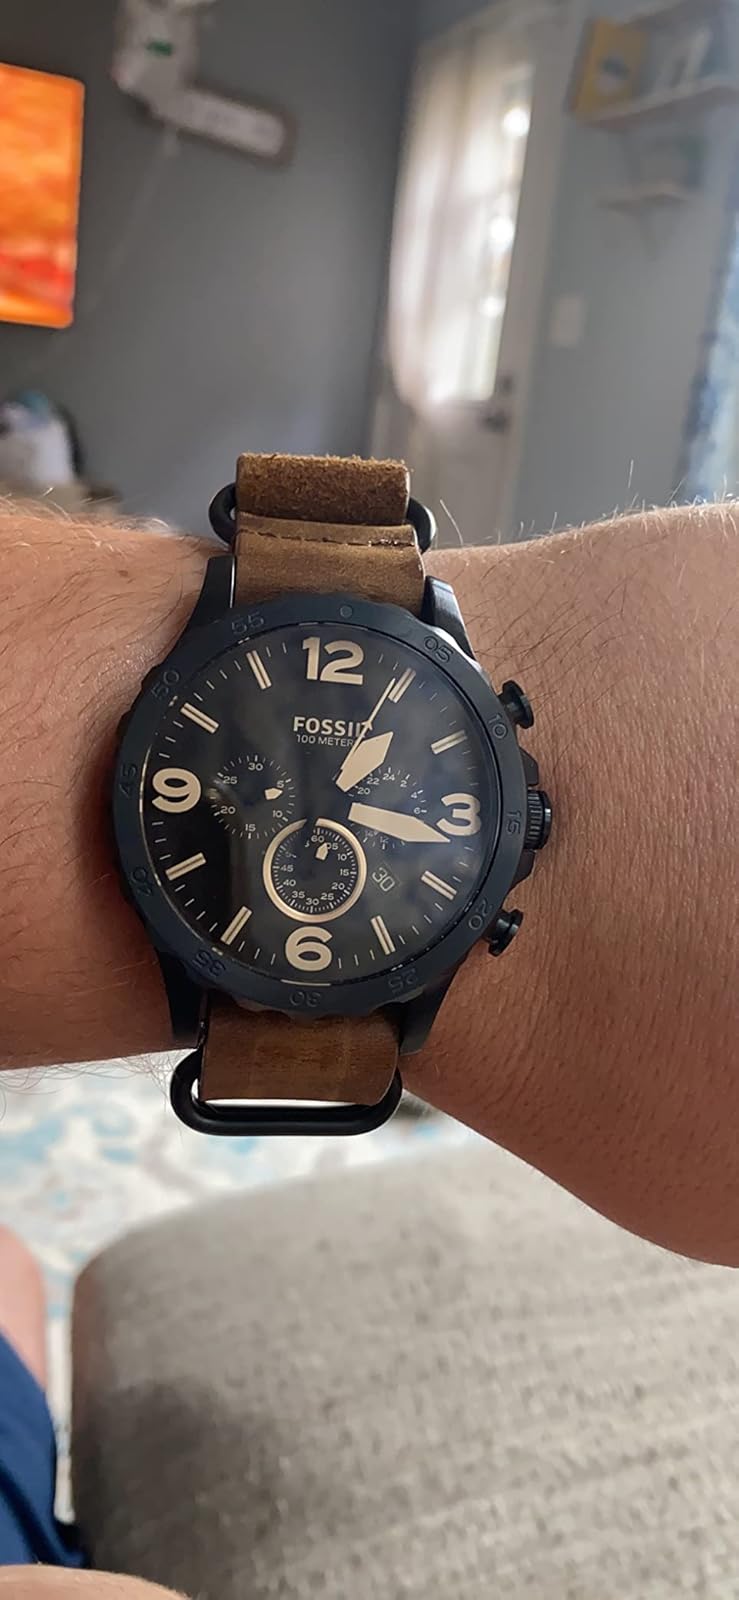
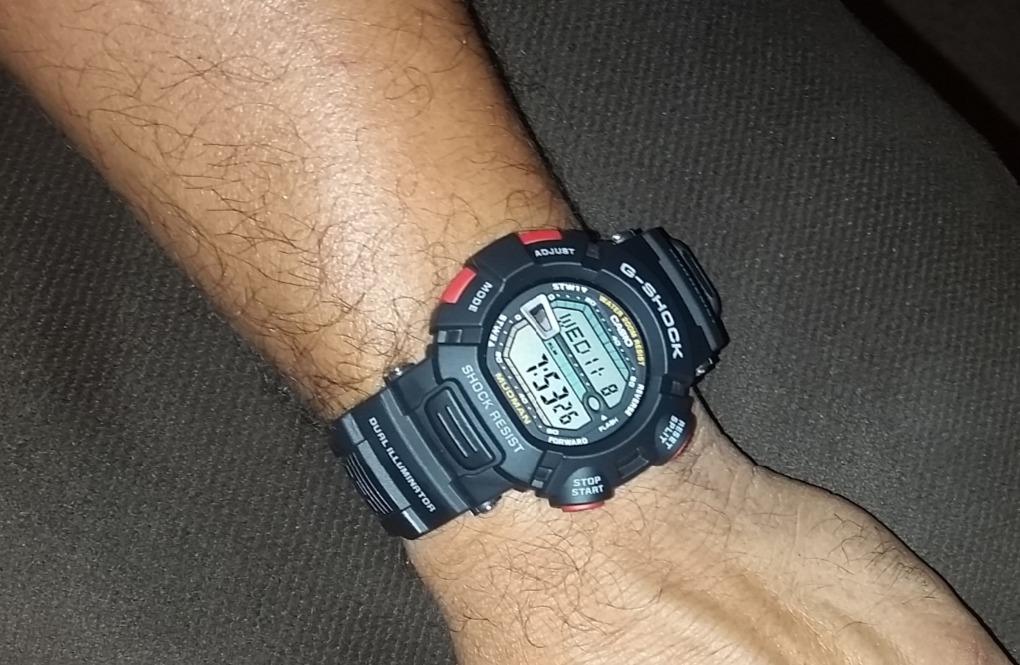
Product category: accessories_watch
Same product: no